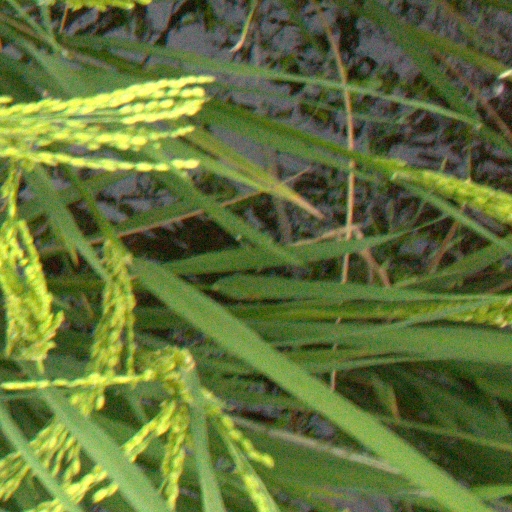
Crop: rice